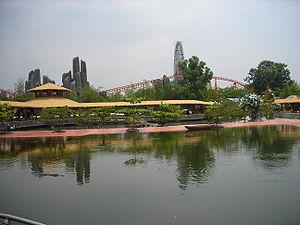
La station Suoi Tien est une station du métro de Hô-Chi-Minh-Ville située dans le district de Thủ Đức d'Hô-Chi-Minh-Ville au Viêt Nam.
Suối Tiên est un parc d'attractions situé dans le 9e arrondissement d'Hô-Chi-Minh-Ville d'Hô-Chi-Minh-Ville au Viêt Nam.